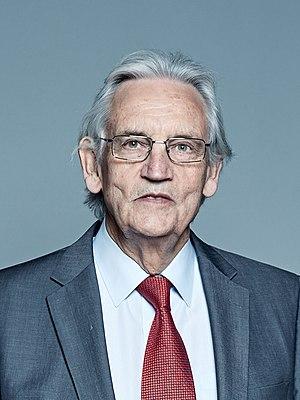
Bruce Joseph Grocott, baron Grocott PC est un homme politique du parti travailliste du Royaume-Uni.